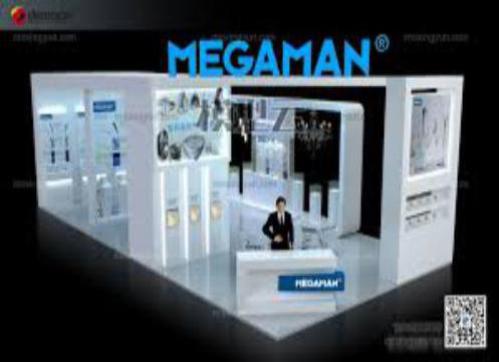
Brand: manjiamei
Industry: Necessities